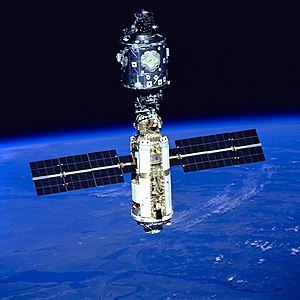
Rumfærge-programmet / Rumfærgemissioner / 2000'erne
Zarja med med Unity Modulet, starten på ISS.
Rumfærge-programmet blev planlagt under Nixons præsident periode i 1969 og første flyvning med NASAs rumfærge var i 1981.